Arielle Kebbel

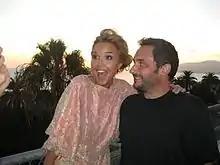

In 2006, Kebbel starred alongside Sarah Michelle Gellar and Teresa Palmer in "The Grudge 2". The film is a sequel to the 2004 horror film, "The Grudge", a re-make of the Japanese original. Kebbel described her role of schoolgirl Allison Flemming as "The girl you see in the background of all the pictures that wants to be a part of everything but never is". Filming took place in Tokyo, Japan, in April that same year.